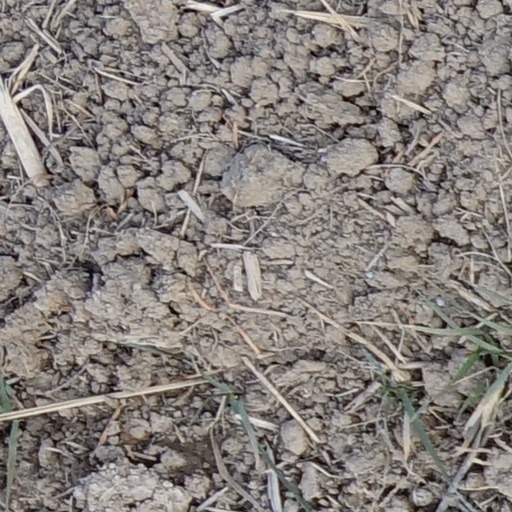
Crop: wheat